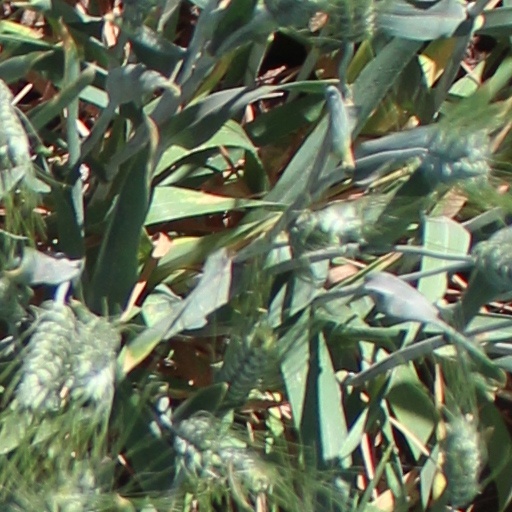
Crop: wheat